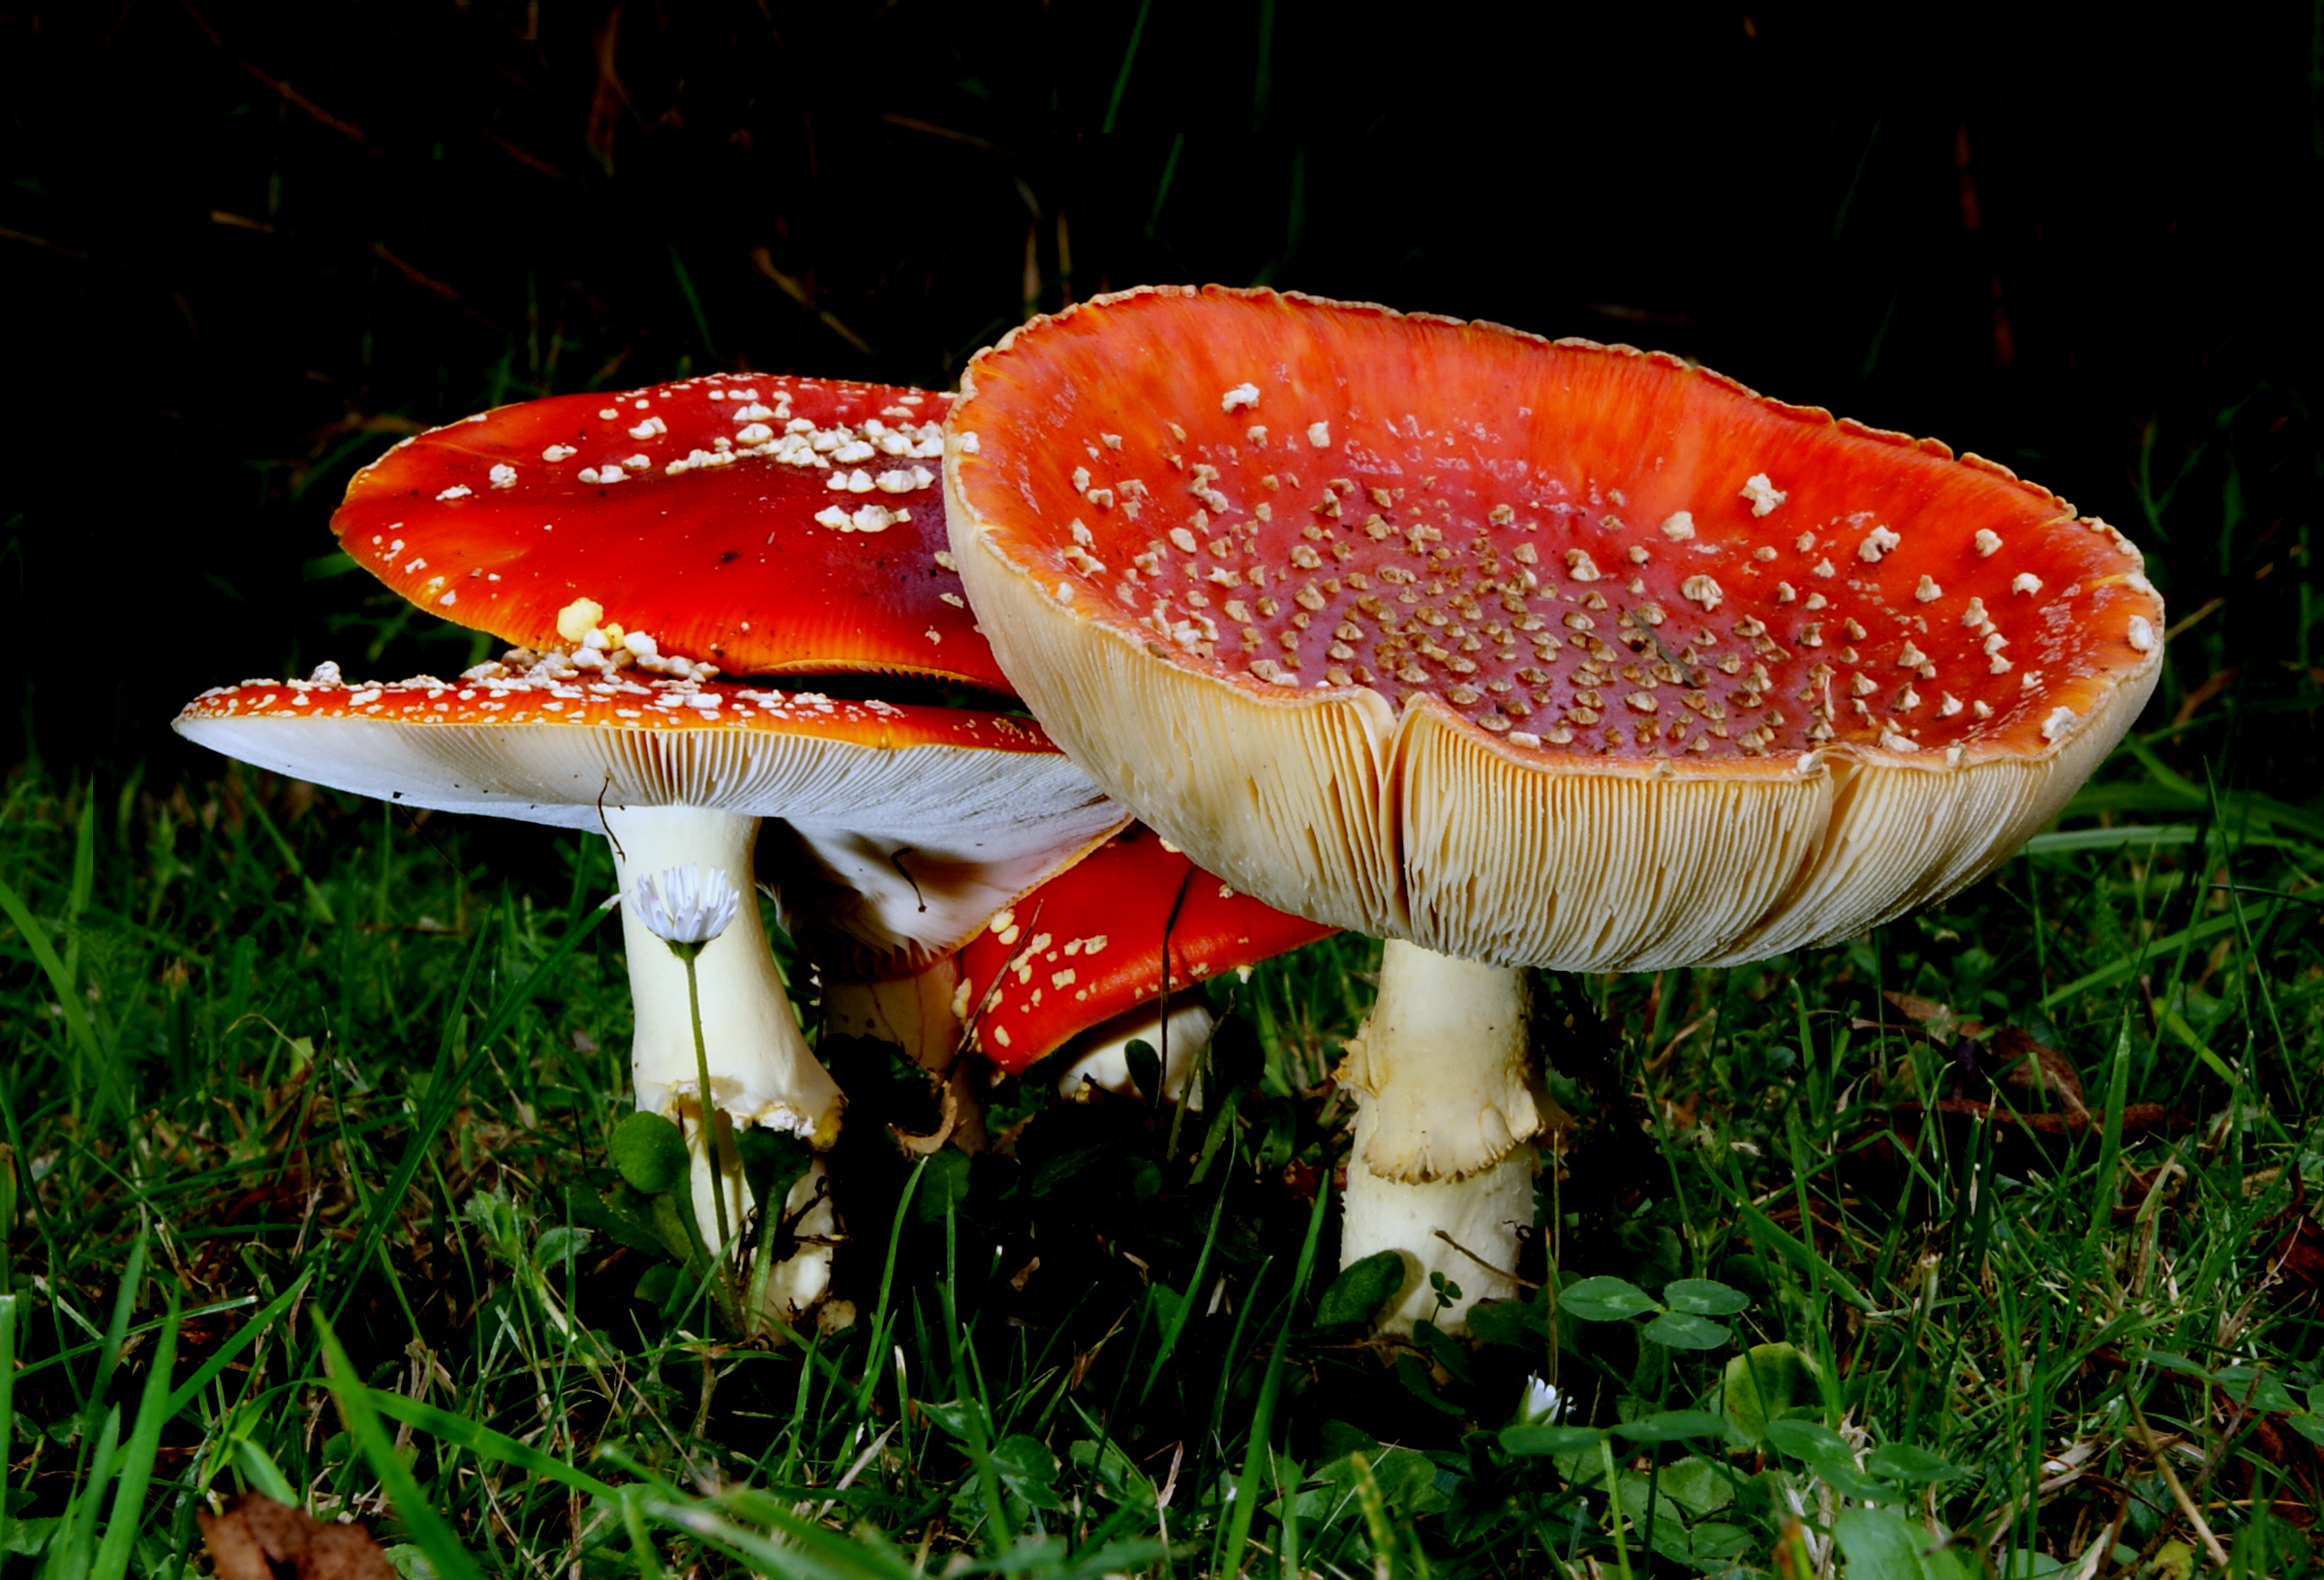
flower, mushroom, fungus, redandwhite, fungi, amanitamuscaria, agaric, flyagric, macro photography, medicinal mushroom, lingzhi mushroom